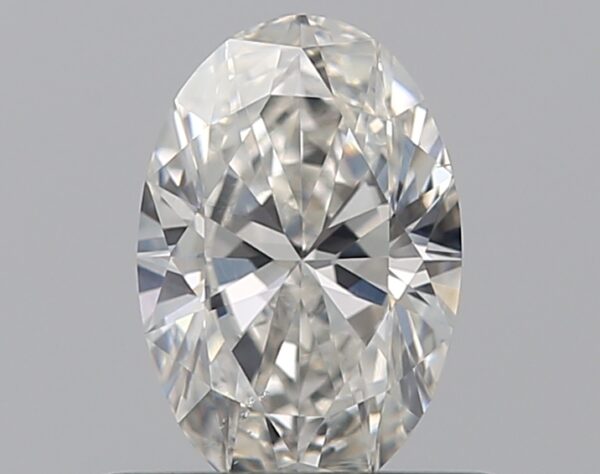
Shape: oval
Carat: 0.5
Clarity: VS2
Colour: G
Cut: EX
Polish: EX
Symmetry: VG
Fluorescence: N
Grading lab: GIA
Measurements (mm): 6.59 x 4.38 x 2.66